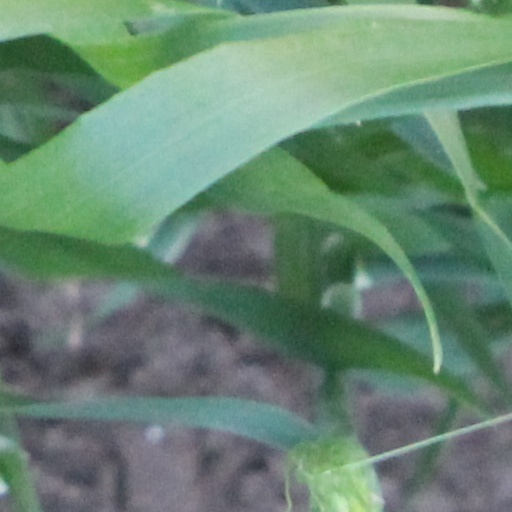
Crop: wheat